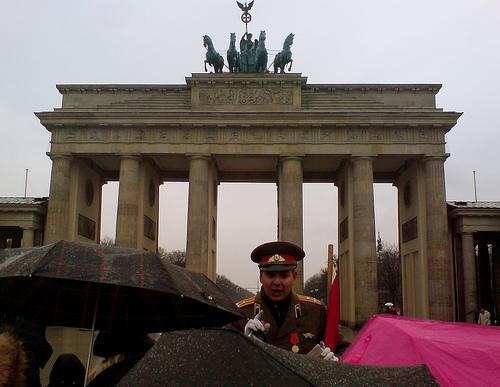
Weather: rain or strom